Kent Bazemore

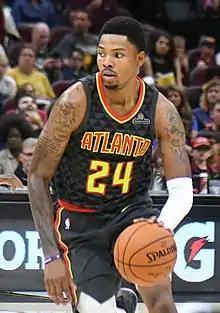
Bazemore with the Atlanta Hawks in 2017

Kenneth Lamont Bazemore Jr. (born July 1, 1989) is an American professional basketball player for the Capital City Go-Go of the NBA G League. As a junior at Old Dominion University in 2010–11, Bazemore won the Lefty Driesell Award, an award given to the best defensive player in college basketball.